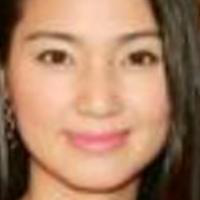
Age group: age 31-40